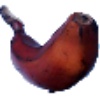
Label: red_banana